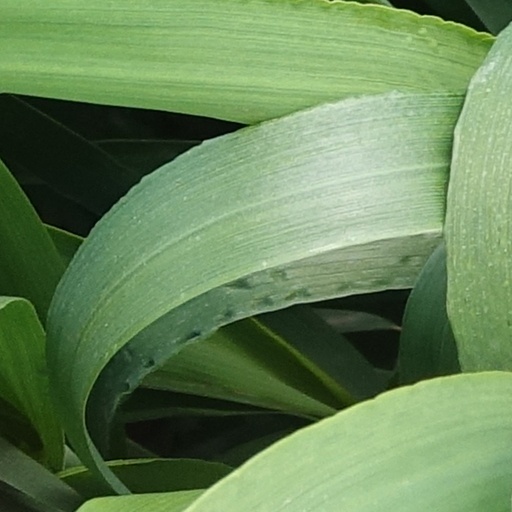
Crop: wheat